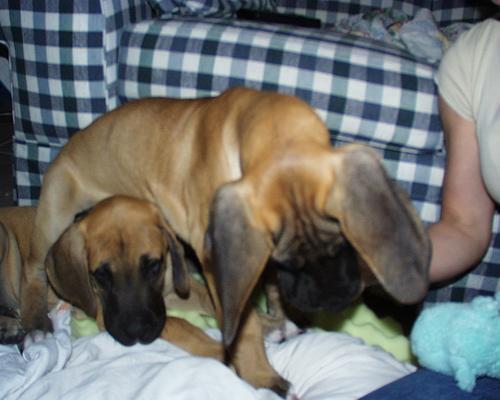
Great_Dane